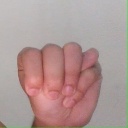
अक्षर: म